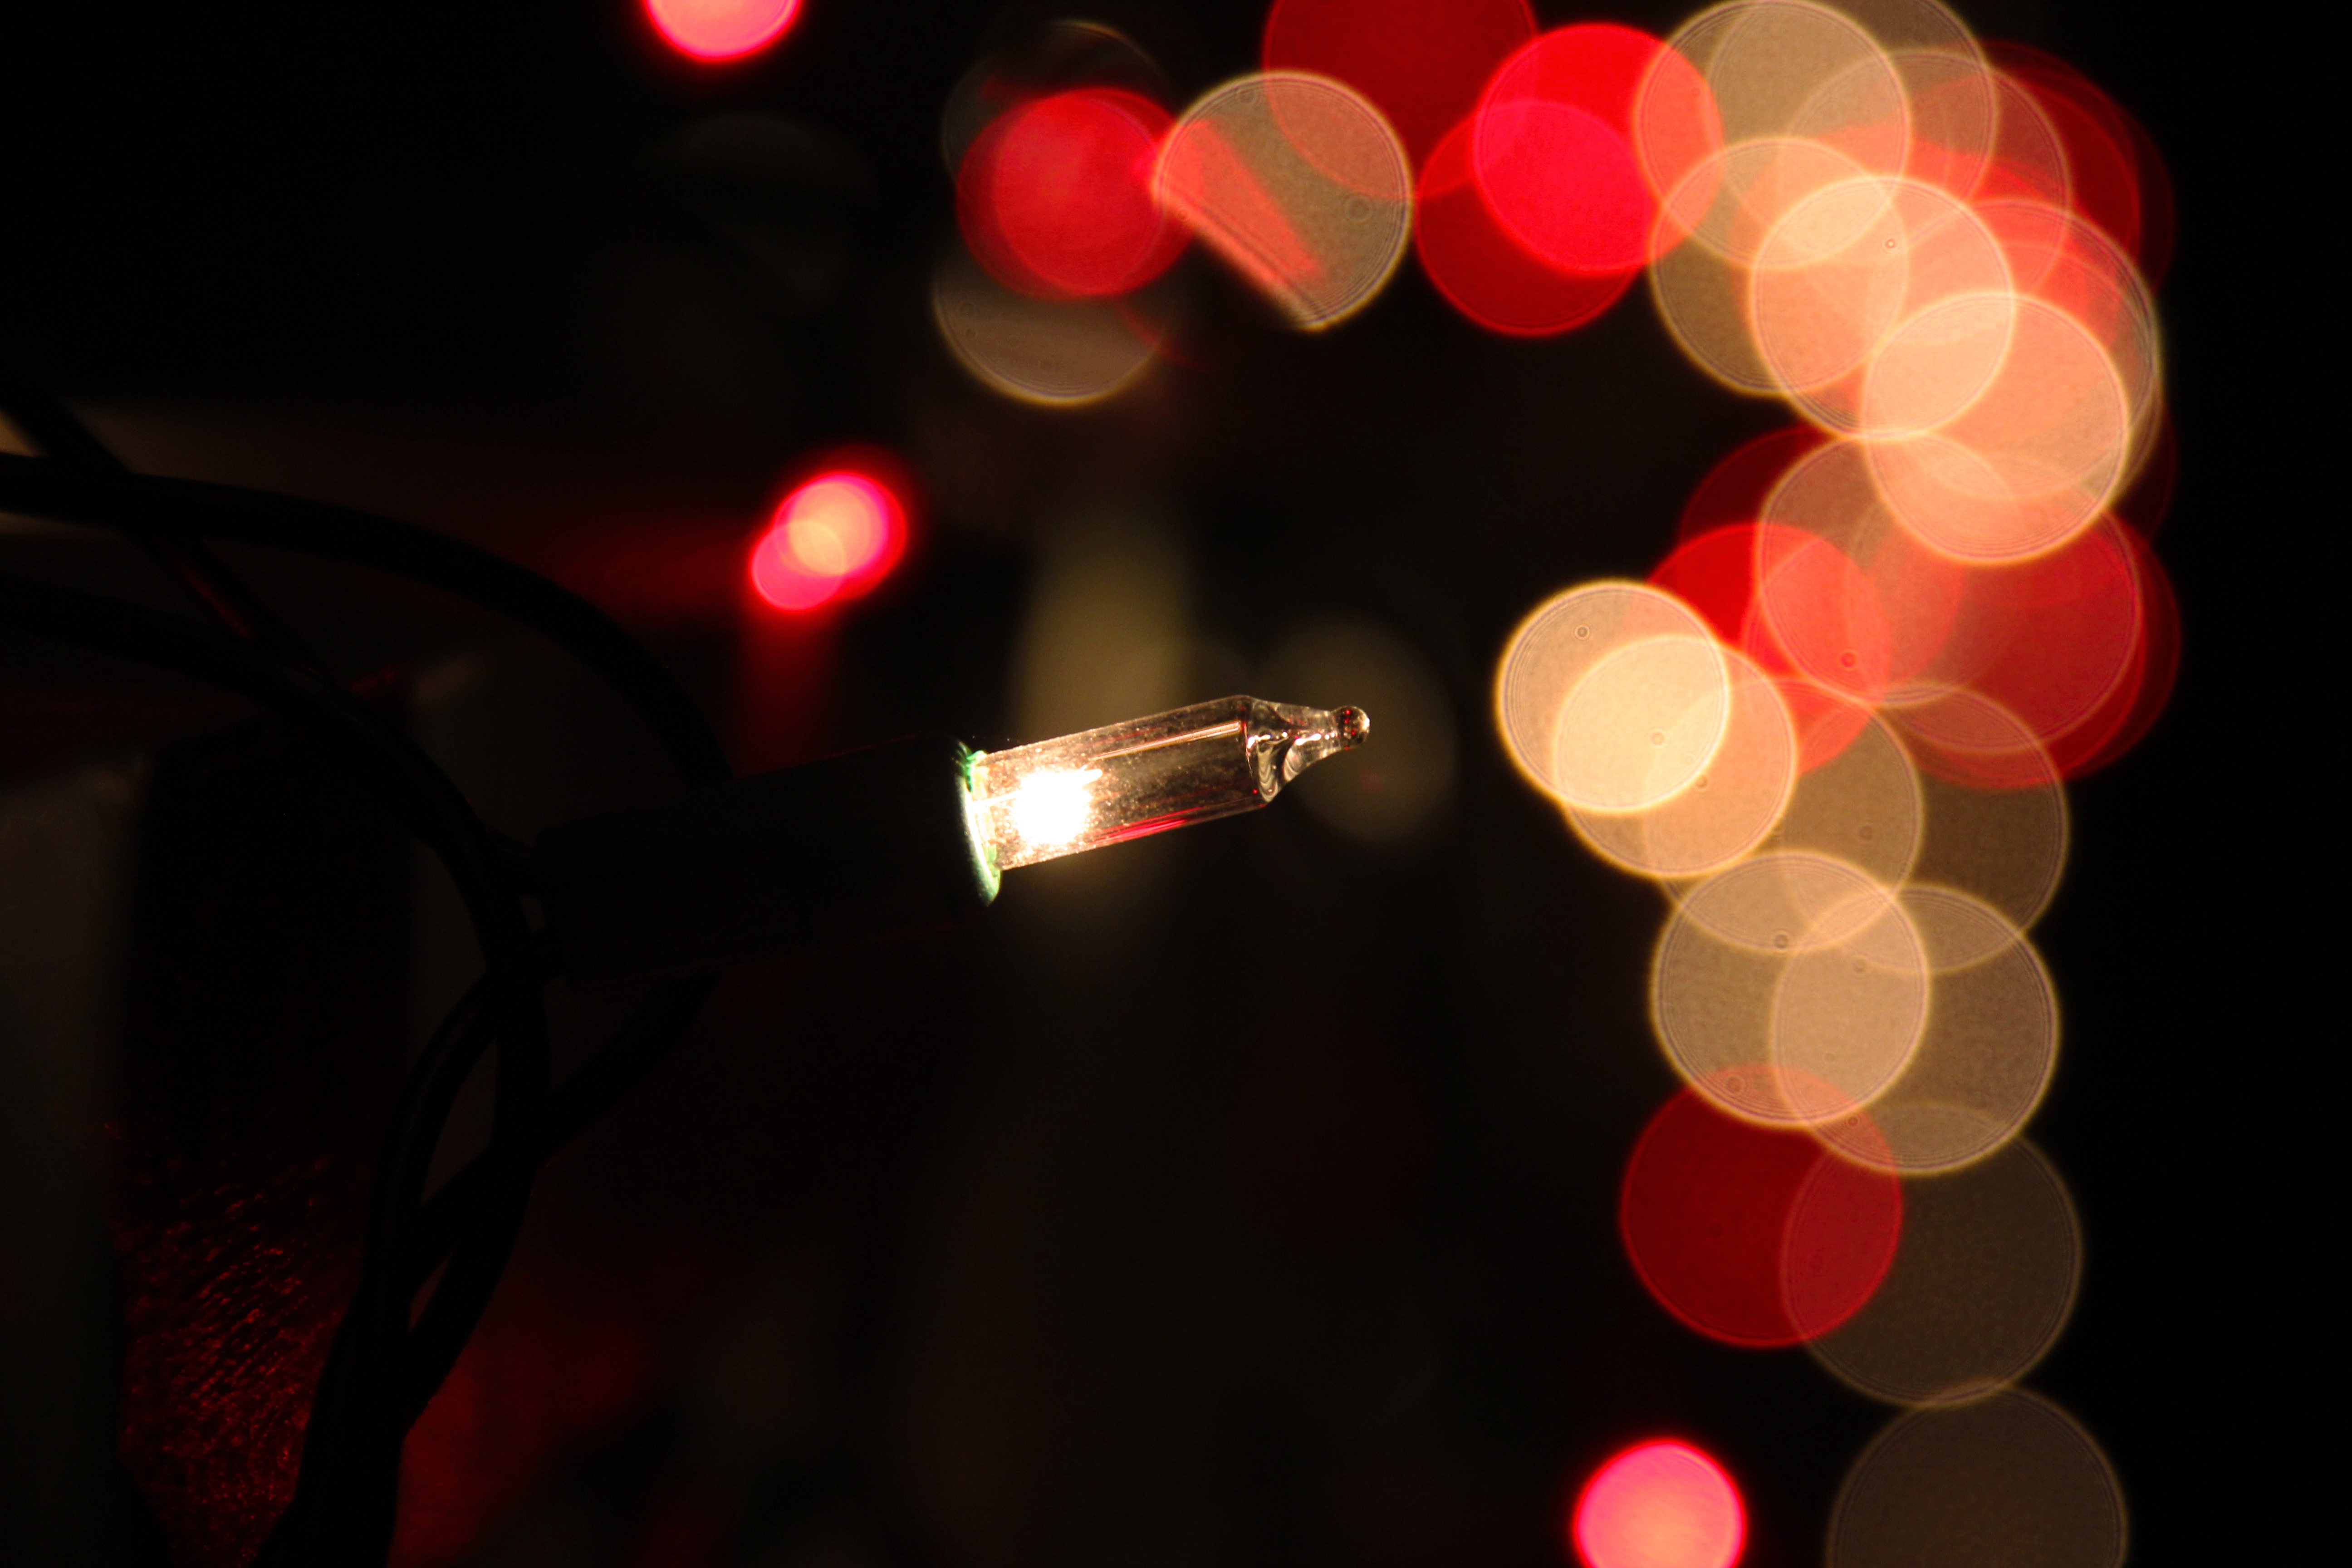
light, petal, sparkler, red, color, darkness, lighting, circle, christmas decoration, christmas lights